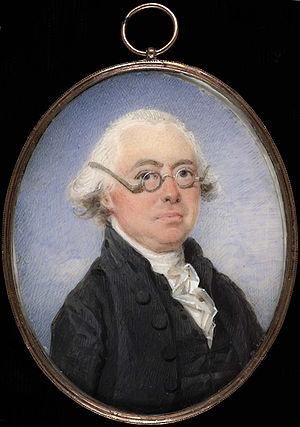
Jean-Pierre-Henri Élouis, né le 20 janvier 1755 à Caen où il est mort le 23 décembre 1840, est un peintre français.